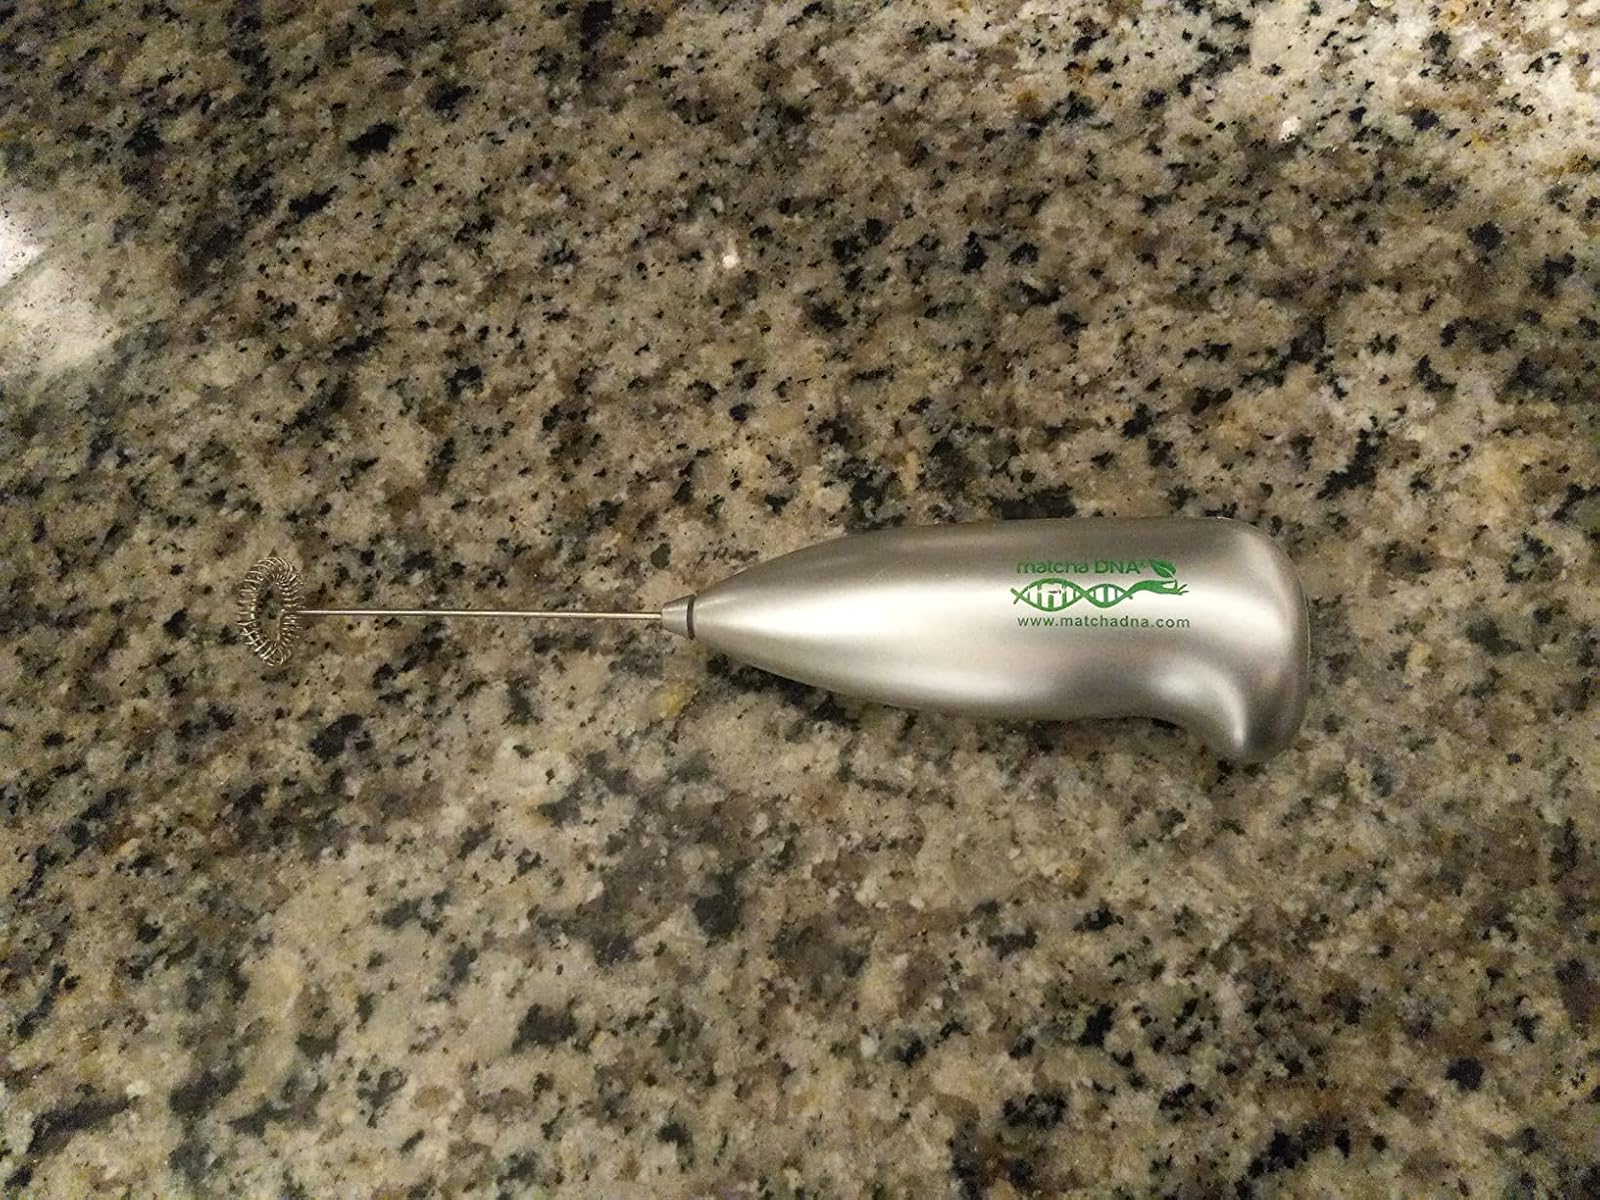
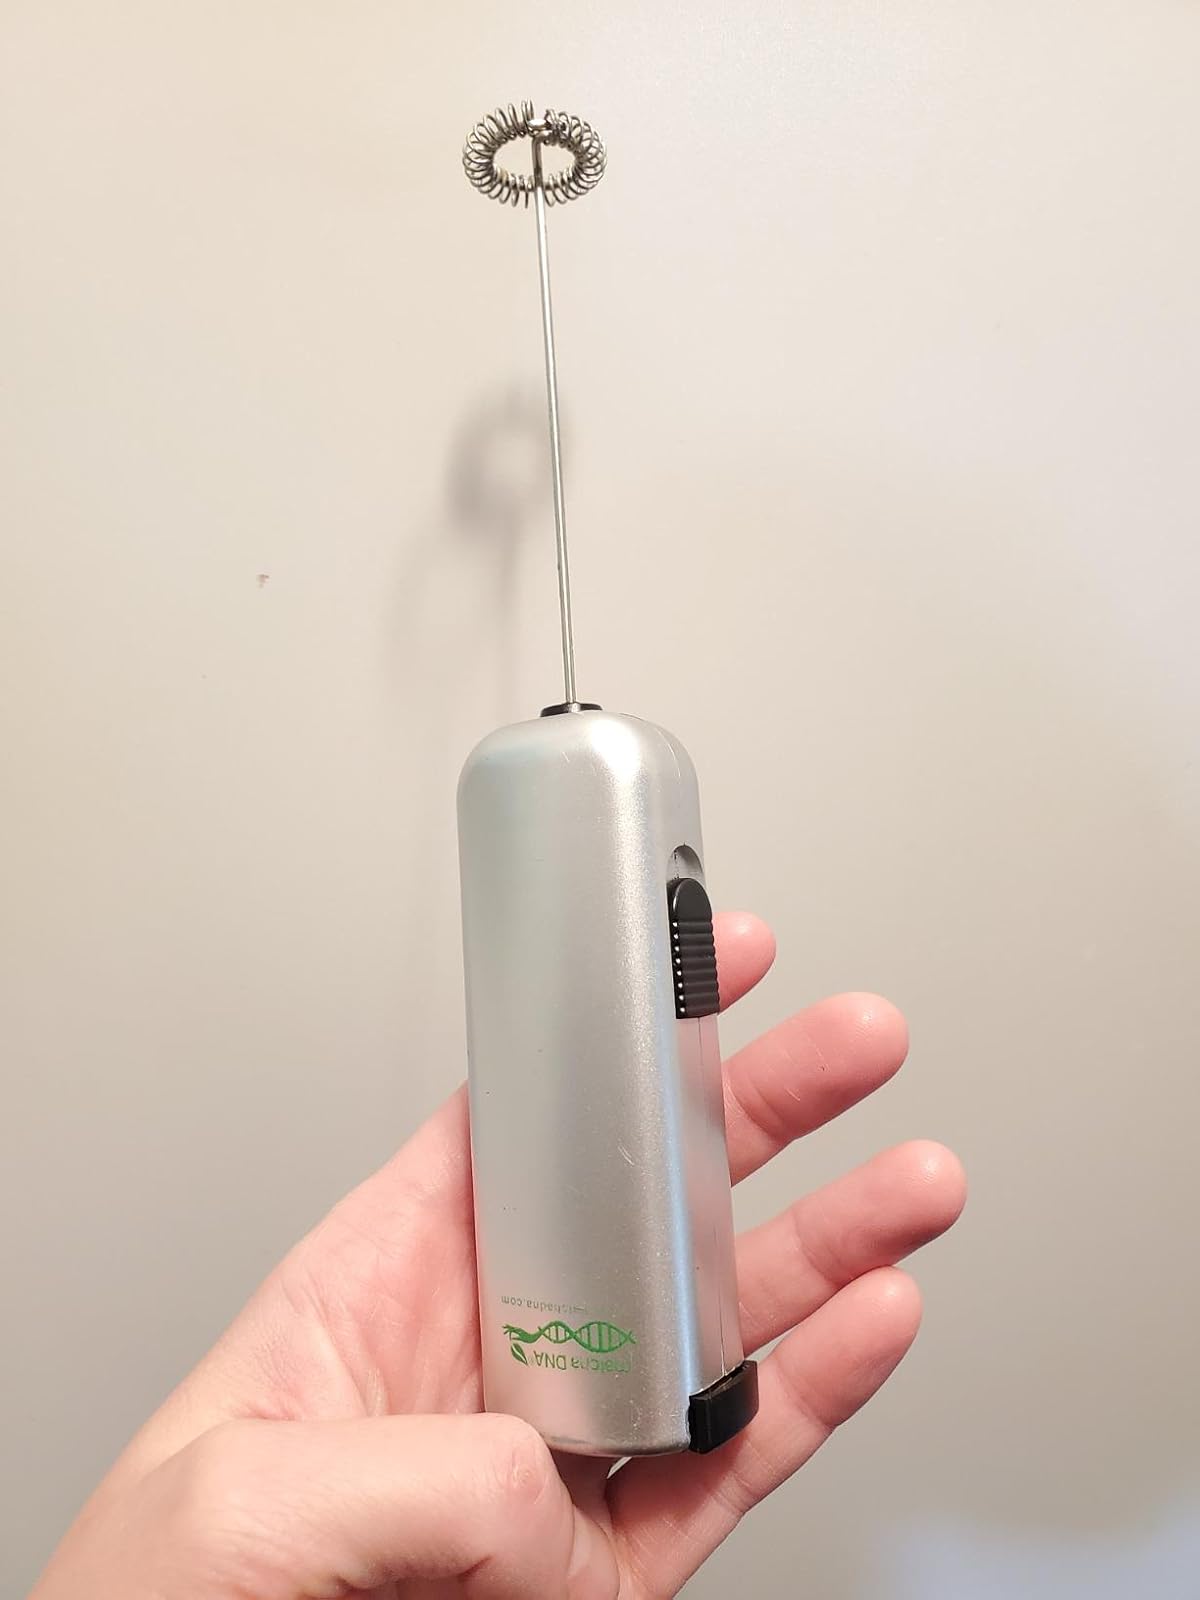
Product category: items_mixer
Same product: no